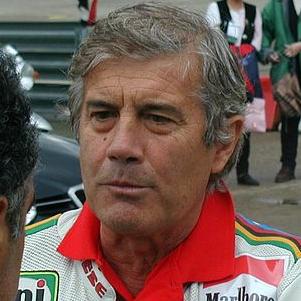
Age: 60